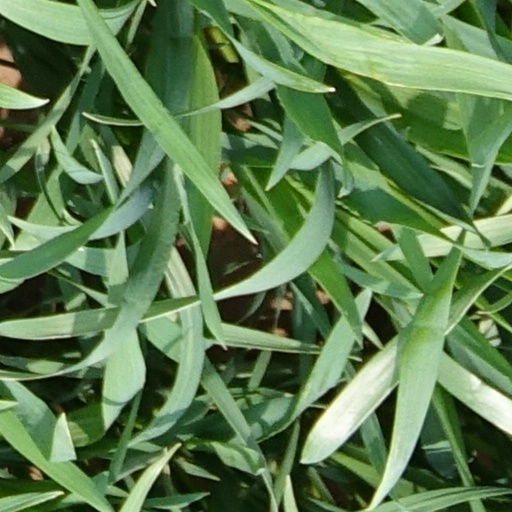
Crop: wheat